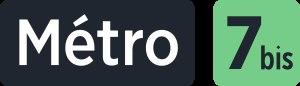
La ligne 7 bis du métro de Paris est l'une des seize lignes du réseau métropolitain de Paris.